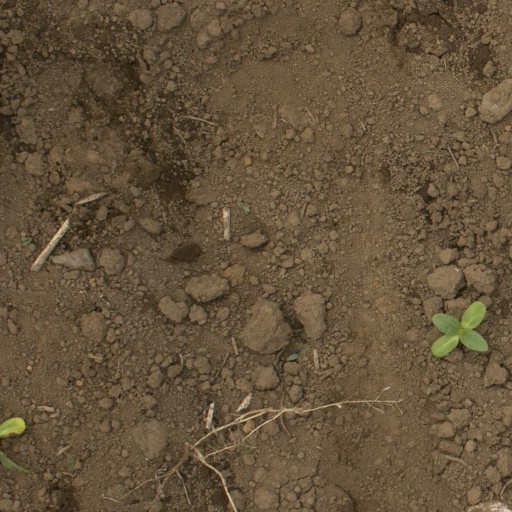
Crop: Jerusalem artichoke